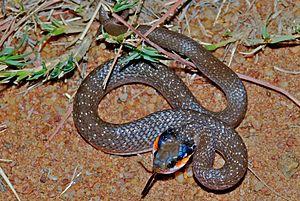
Crotaphopeltis est un genre de serpents de la famille des Colubridae.
Crotaphopeltis hotamboeia est une espèce de serpents de la famille des Colubridae.